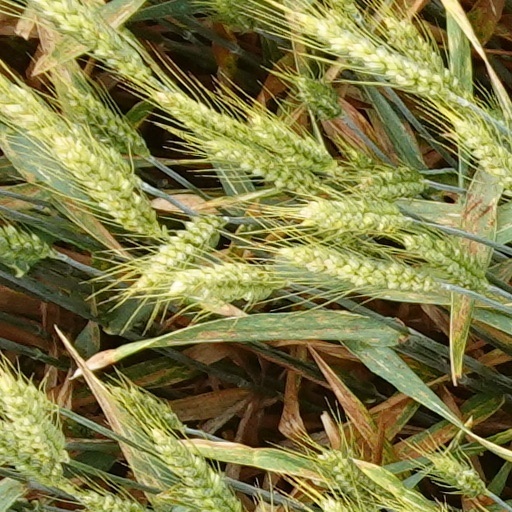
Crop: wheat